Marcus Österdahl

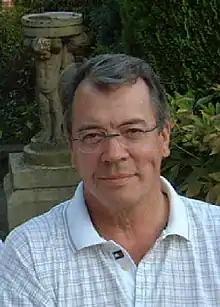
Österdahl in 2003

In 1963, Österdahl was one of the founder members of , a pop-jazz group consisting of some of the most sought after session musicians in Sweden. They were the "house-band" in the monthly TV-Show "Drop-In" backing most artists in the show and were also the support act for the Beatles on their first tour of Sweden in 1963.